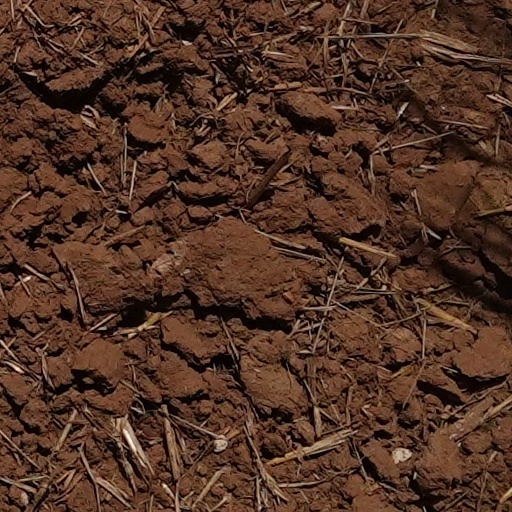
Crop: wheat